Mahoney Park

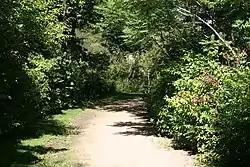

Mahoney Park is a public park on Sheridan Road in the southeast corner of Kenilworth, Illinois. The park opened in 1933 on land donated to the village by the Mahoney family, who required that the land become a park as a condition of their donation. Landscape architect Jens Jensen designed the park; while Jensen designed many private estates in the 1920s, his 1930s work was less prolific and focused on projects with personal significance to him. Jensen's design for the park was inspired by the Prairie School movement and includes curving paths, wildflowers, islands of shrubbery and trees, bird baths, and seven council rings. The park is the only remaining small park designed by Jensen and is a rare intact example of his work in north suburban Chicago, as many of his larger works were later subdivided.